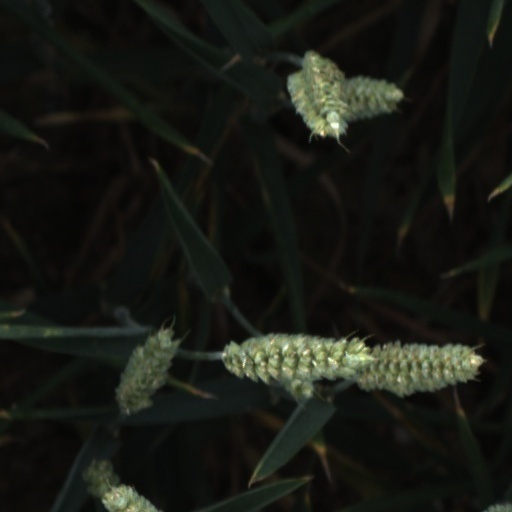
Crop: wheat